History of the Ming dynasty

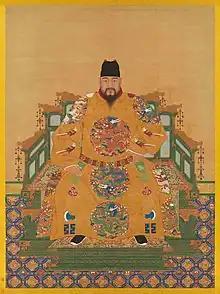
Emperor Yingzong of Ming; after deposing his half-brother, the Jingtai Emperor, in 1457, he ascended the throne again.

The economic problems were further exacerbated by the conflicts in the southwest during the 1430s and 1440s, leading to a decline in mining in the region rich in ores. In response, the Confucian officials in power implemented currency restrictions, such as closing silver mines and limiting the production of copper coins, as well as cutting state spending. This included cancelling overseas expeditions and limiting tributary exchanges. These austerity measures were easily adopted, especially since they affected the economic power of the eunuchs, who were competing groups in the power struggle. The eunuchs were heavily involved in naval expeditions and had a vested interest in silver mining. Meanwhile, the government also had to deal with unrest on the northern borders. The shortage of currency in China had far-reaching consequences, affecting not only Japan but also Java. Counterfeiting of coins and hoarding of precious metals became rampant, leading to severe restrictions on the circulation of silver by the 1440s.